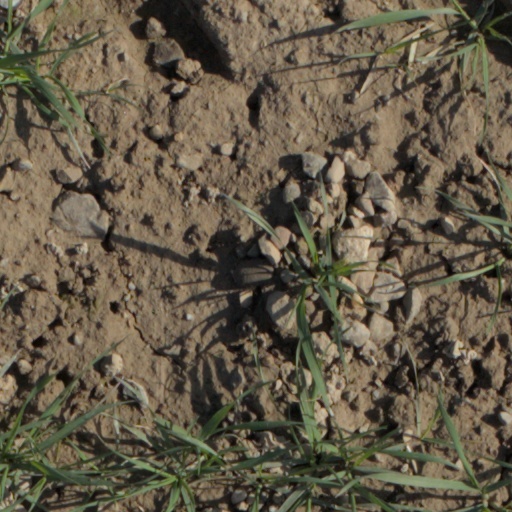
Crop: wheat